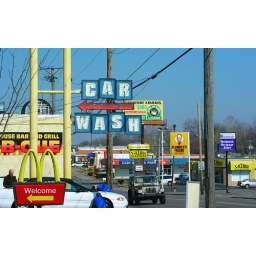
It's amazing people can drive down the street safely with all the signs in front of them!!!